That Most Precious Merchandise

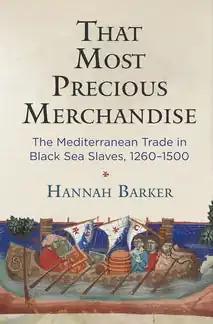
Book cover

That Most Precious Merchandise: The Mediterranean Trade in Black Sea Slaves, 1260–1500 is a book by Hannah Barker, published by University of Pennsylvania Press in 2019.